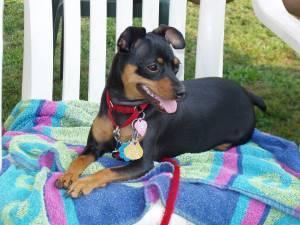
miniature pinscher